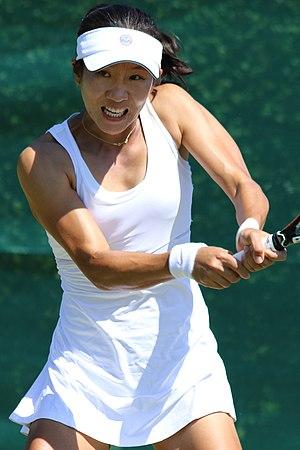
Lu Jingjing, née le 5 mai 1989 en Mongolie-Intérieure, est une joueuse de tennis chinoise professionnelle.